BRP Benguet

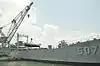
LT-507 with YU-207

The US Government transferred "Daviess County" to the Philippine Navy on 13 September 1976, which renamed her to BRP "Benguet" (LT-507). In 1999, the Philippines stationed "Benguet" on Scarborough Shoal. China then urged the Philippines to remove her, and the Philippines immediately replied that it would do so. However, the Philippines only removed BRP "Benguet" from Scarborough Shoal shortly before the official visit of Chinese Premier Zhu Rongji to Manila. After that removal she went aground again on Thitu Island in 2004, but was removed again and still serves the Philippine Navy today.